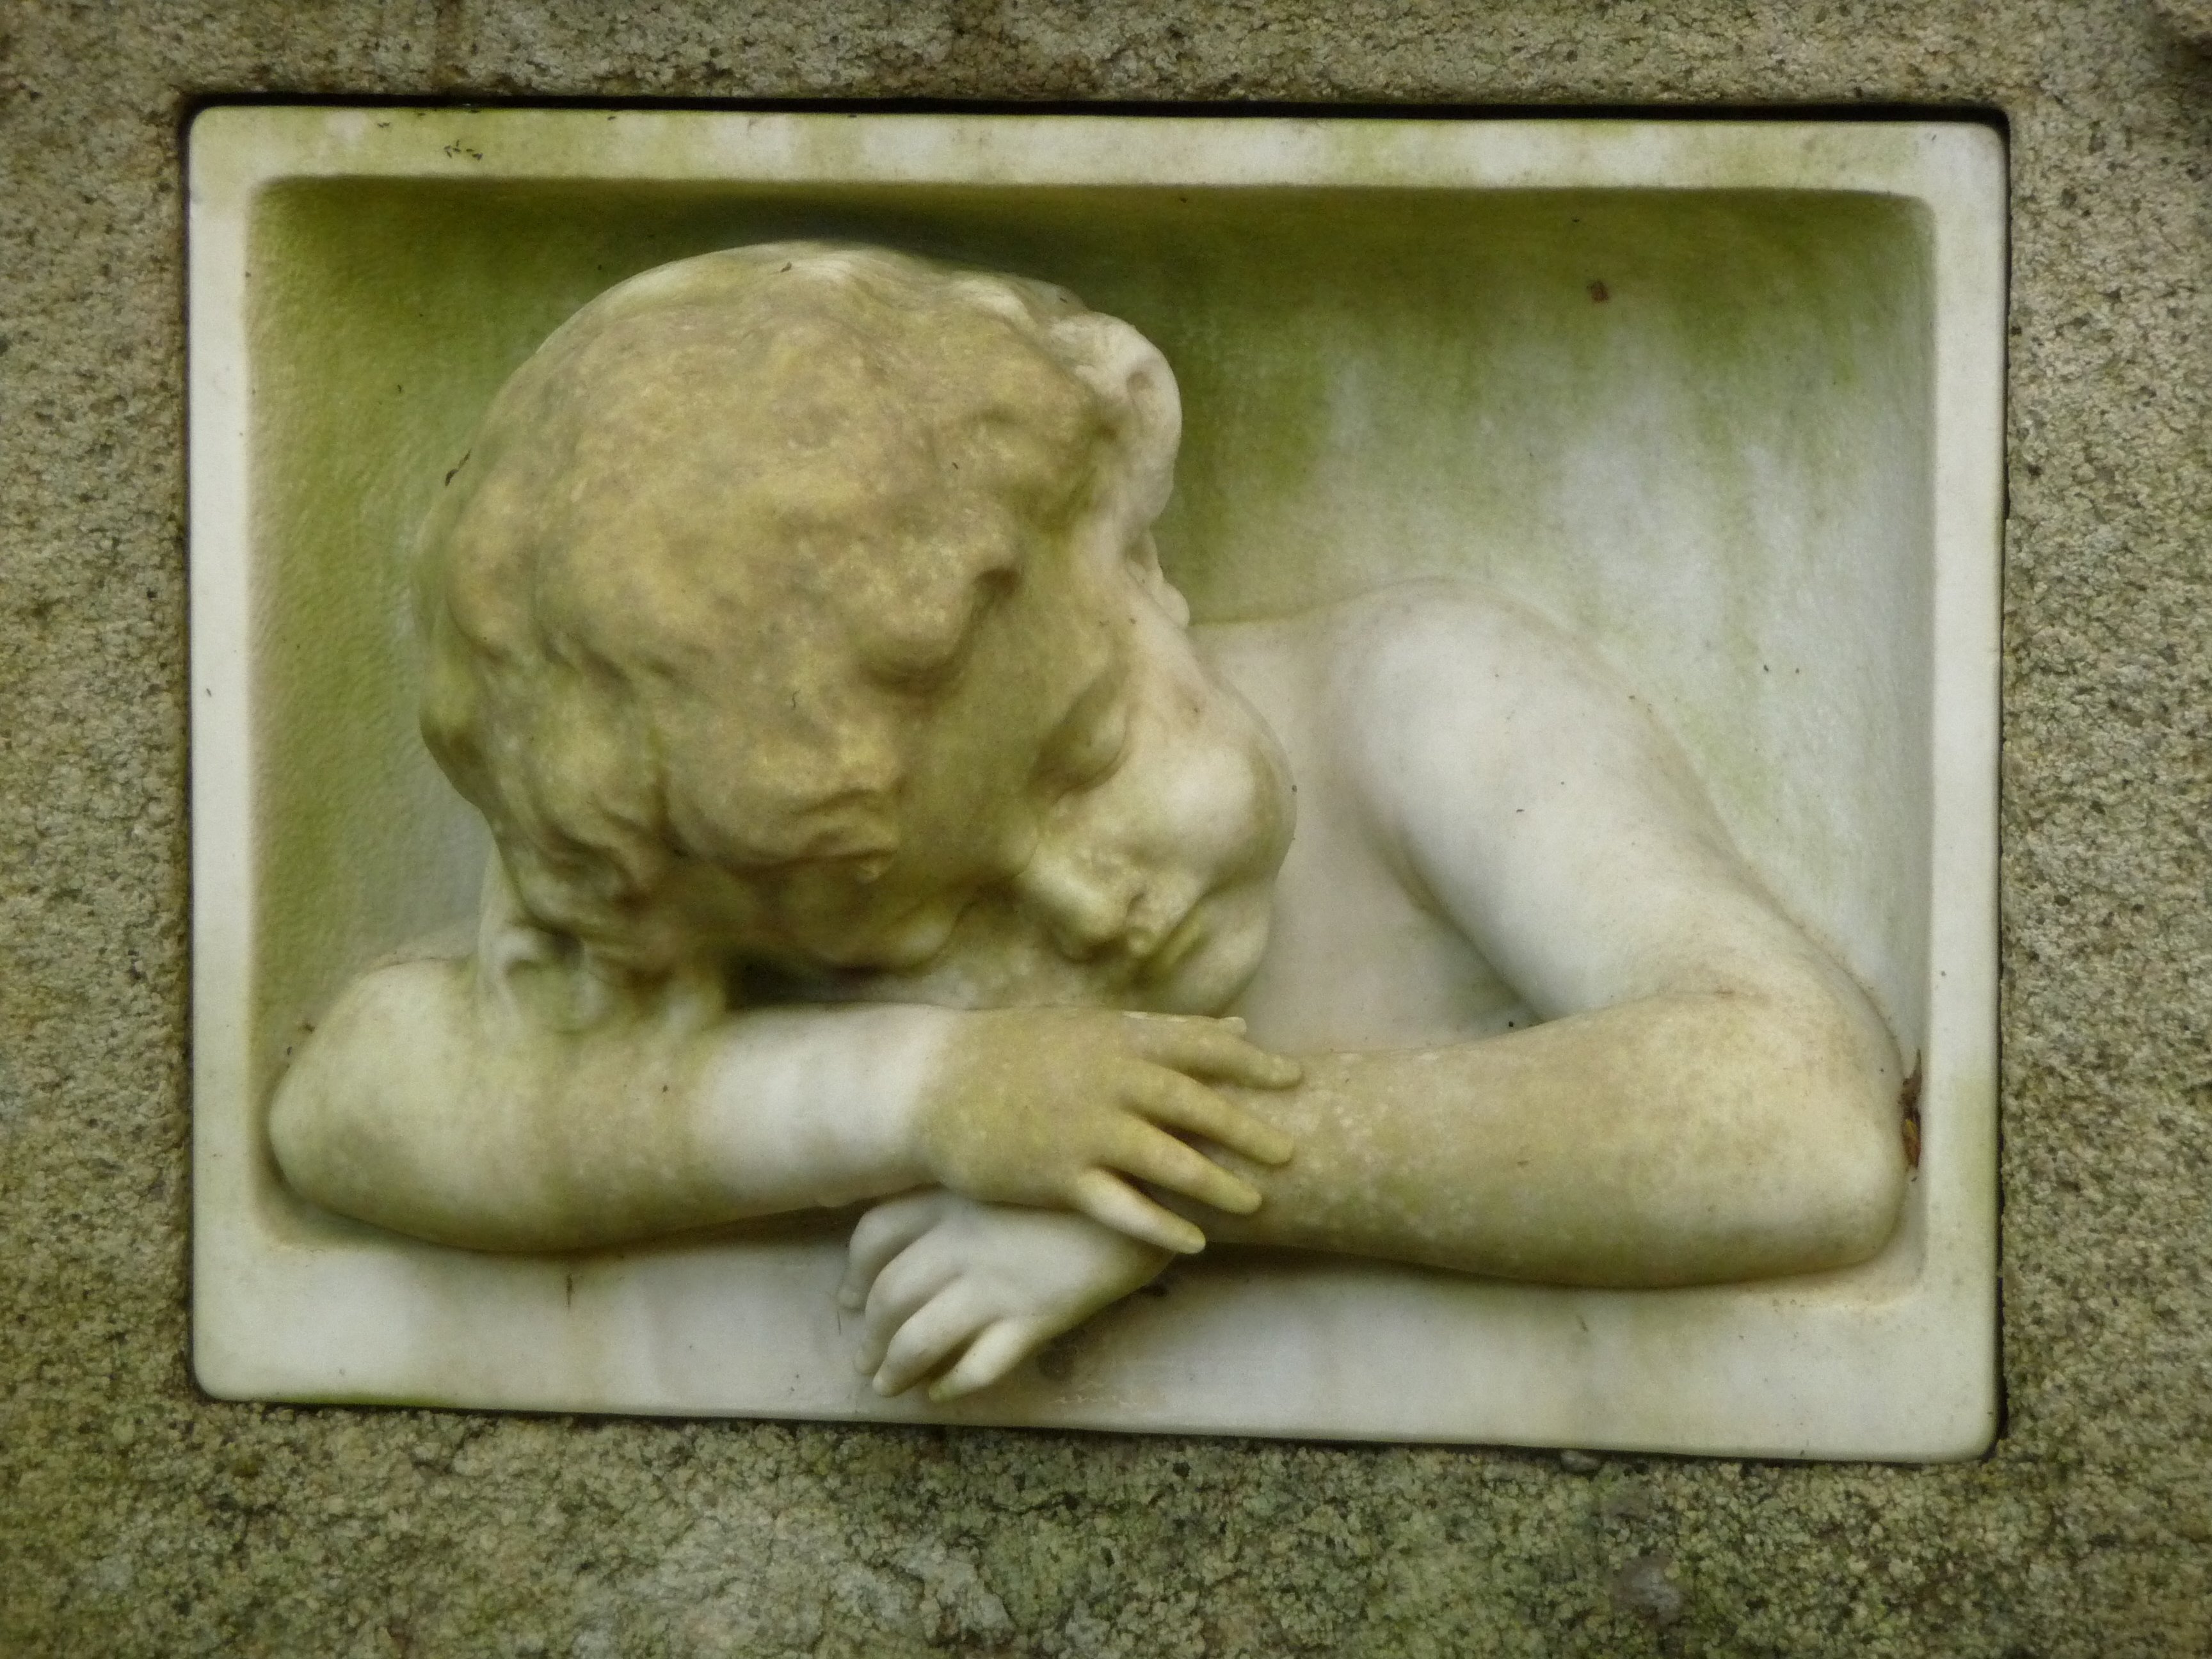
monument, statue, rest, security, sculpture, art, sleep, marble, carving, cherub, relief, mythology, stone carving, ancient history